Maheswari (film)

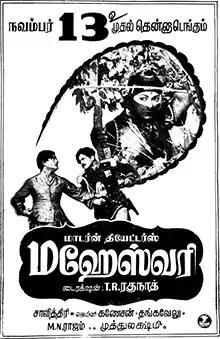
Theatrical release poster

Maheswari is a 1955 Indian Tamil language film produced by Modern Theatres and directed by T. R. Raghunath. The film stars Gemini Ganesan and Savithri. It was released on 13 November 1955.